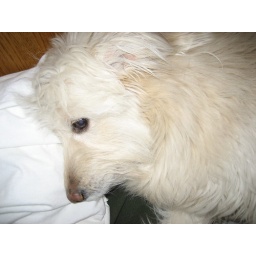
Sleeping on my clothes in the bathroom while I was away sick.